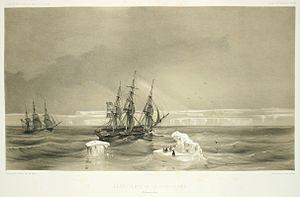
Découverte de la côte Clarie, le 26 janvier 1840. Atlas pittoresque, planche 173
La côte de Clarie, situé à l'Est de la côte de Wilkes et à l'Ouest de la côte Adélie, entre le cap Morse, à 130° 00′ E, et le point Pourquoi Pas, à 136° 11′ E. Comme la côte Adélie, elle est bordée par la mer Dumont-d'Urville, fait partie de la Terre Adélie et de la côte Antarctique oriental.